McLaren MP4-28

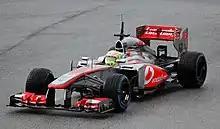
Pérez in the MP4-28 during winter tests at Jerez, in 2013

The MP4-28 displayed significant speed during winter testing at Jerez de la Frontera, leading to speculation that the car would be an early championship contender. However, it was soon discovered that this speed was a result of a suspension component being incorrectly fitted on Jenson Button's car, which created an extremely low ride height that in turn led to the fast lap times. The team was forced to install the offending part properly as continuing to run the car in such a configuration would prove to be impossible.